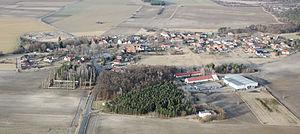
Jiřice est une commune du district de Nymburk, dans la région de Bohême-Centrale, en République tchèque. Sa population s'élevait à 269 habitants en 2020.